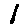
Label: 1